Arangetram (1973 film)

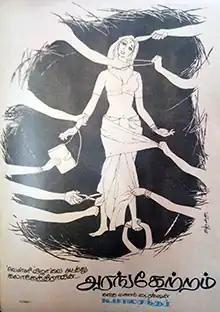
Poster

Arangetram is a 1973 Indian Tamil-language drama film written and directed by K. Balachander. The film stars Prameela, leading an ensemble cast that includes S. V. Subbaiah, Sivakumar, Sasikumar, Kamal Haasan, M. N. Rajam, Sundari Bai and Senthamarai. It revolves around a young woman who takes to prostitution to support her conservative but poor family.